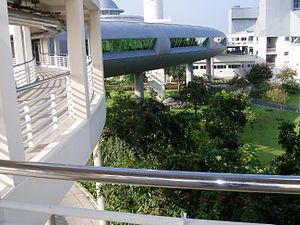
L'université Shinawatra est une université privée thaïlandaise située à Bangkok, la capitale du pays. Elle a été fondée par Thaksin Shinawatra, un homme d'affaires et homme politique thaïlandais.